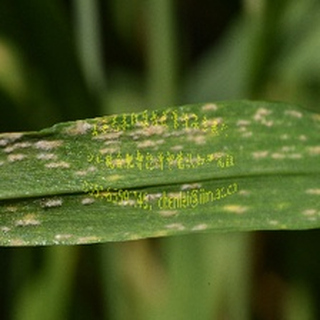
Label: wheat_mildew